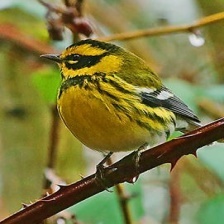
Species: TOWNSENDS WARBLER
Scientific name: SETOPHAGA TOWNSENDI